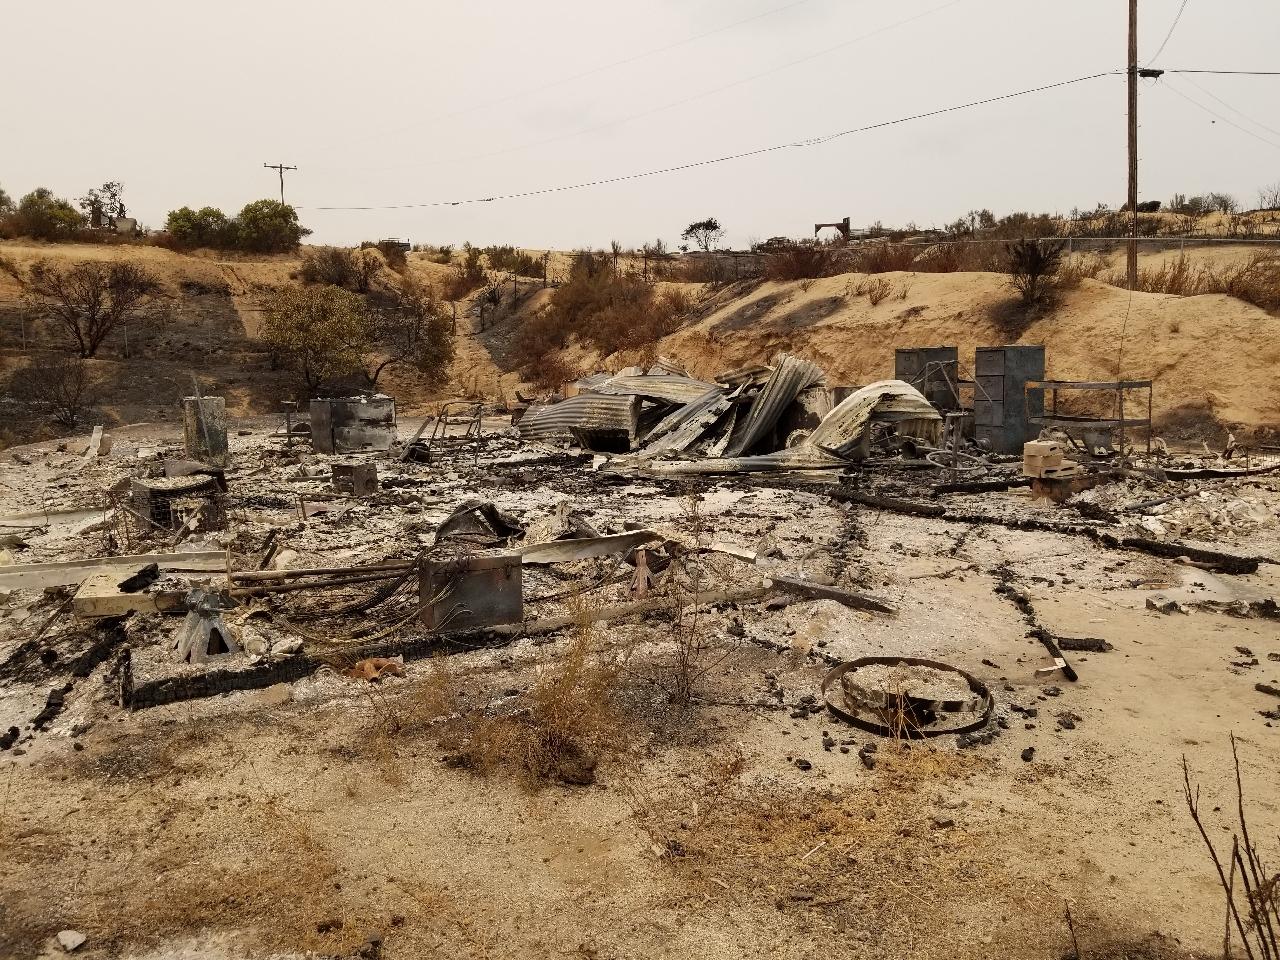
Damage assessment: destroyed